Mr. Butch

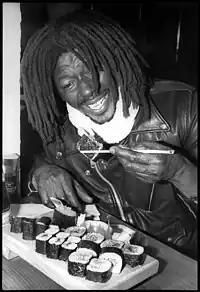
Mr. Butch enjoying sushi, celebrating the end of a profitable day's work with Japanese cuisine near Kenmore Square, Boston, Massachusetts. "—photo by <a href="http%3A//www.davidphenry.com/States/states34.htm">David Henry

In the late 1990s, the Boston University campus police, extending their authority over an increasingly gentrified Kenmore Square, exiled Mr. Butch to Allston, a neighborhood of Boston west of the Square. Mr. Butch sought refuge from the elements wherever he could by sleeping in U-Hauls, the homes of his many friends, a practice space where friends' punk bands played, and occasionally in ATM lobbies. He had low income apartments from time to time, but he never enjoyed the trappings of it, such as he “didn't want to buy trash bags”. Many people do not know he actively chose and enjoyed his lifestyle. He often played his guitar and penny whistle, peppering his dialogue with the phrase “in a kind way”. Many saw Butch as a sage, or a prophet, and he was known to commune on the sidewalks with college students, other homeless people, and those seeking his advice and friendship; Butch was kind-spirited and not known to be an "aggressive panhandler", choosing instead to have a smiling Rastafarian demeanor.